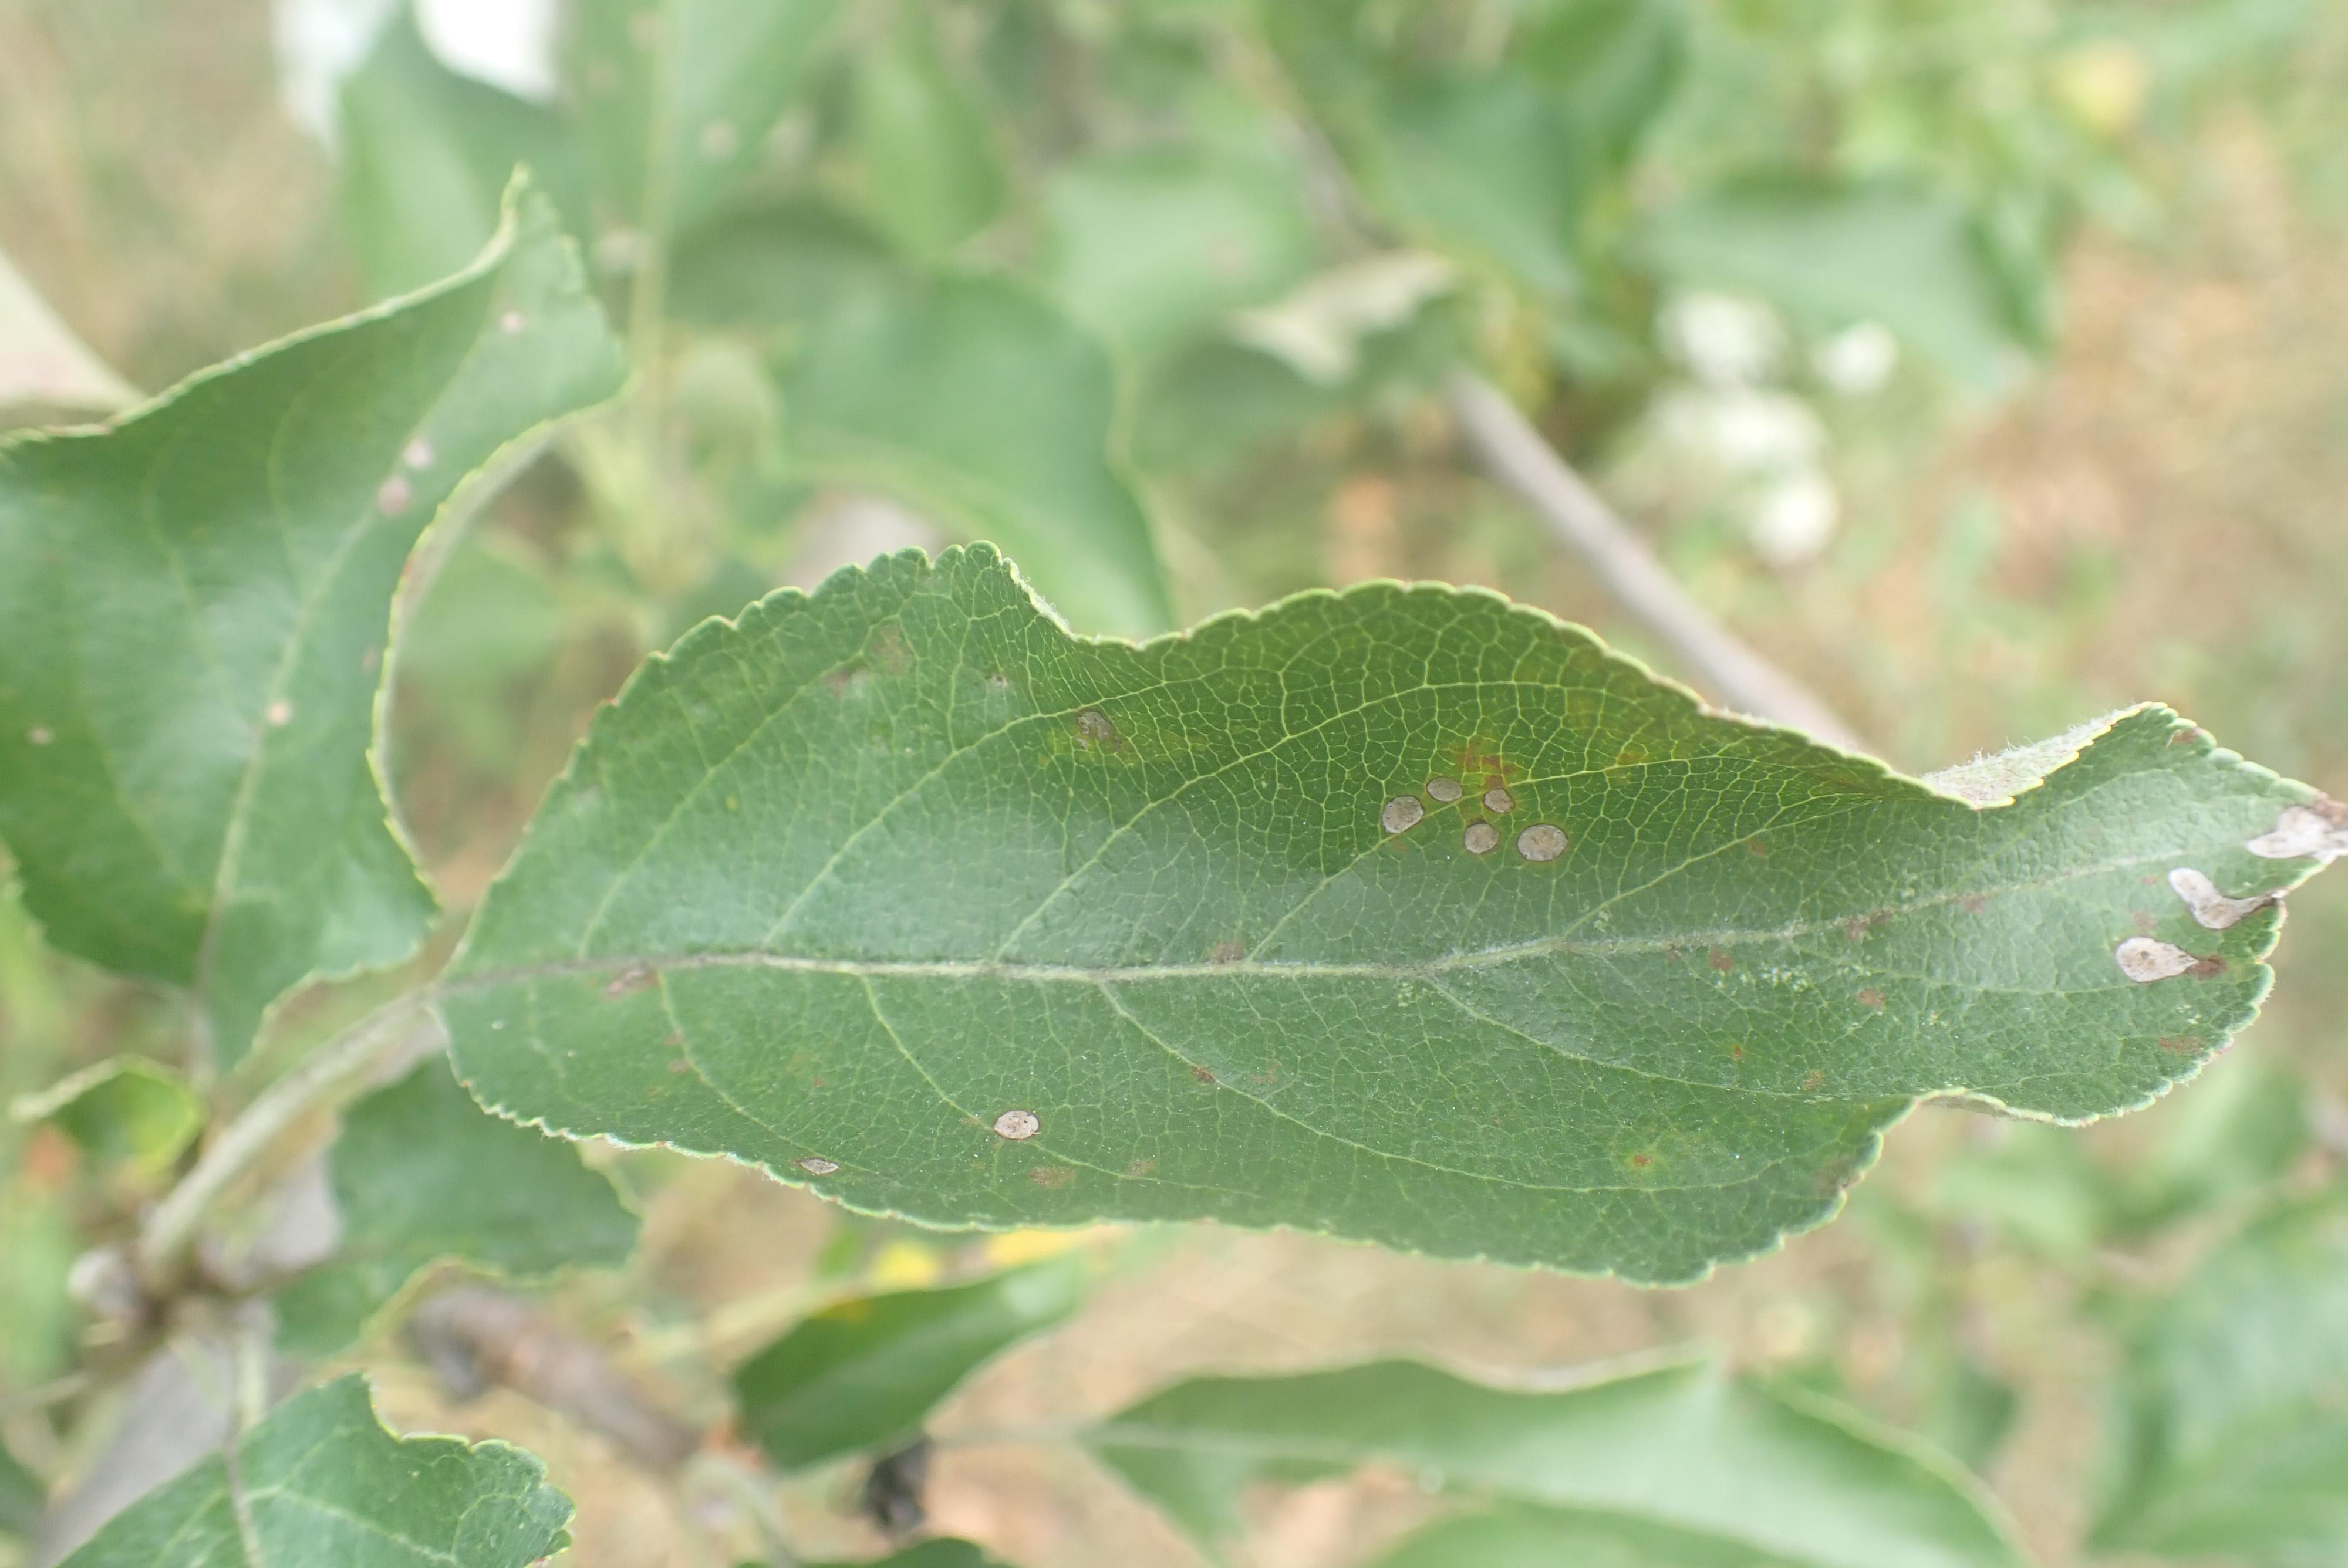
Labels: scab, frog_eye_leaf_spot, complex